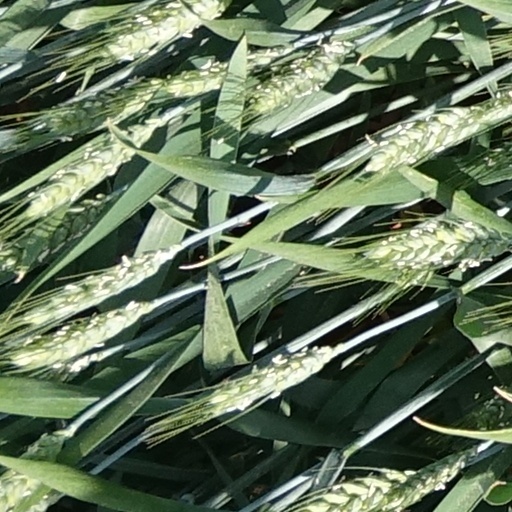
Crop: wheat